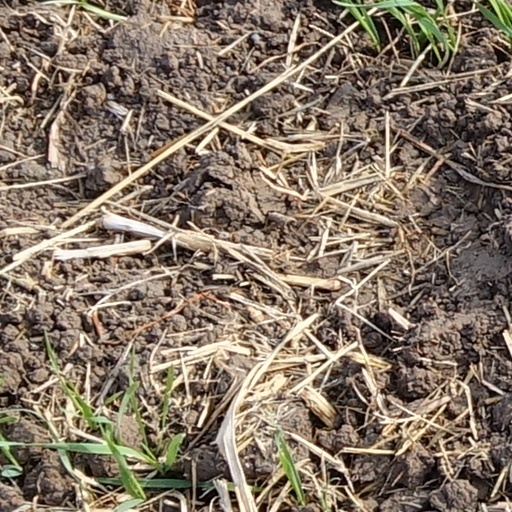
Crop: wheat